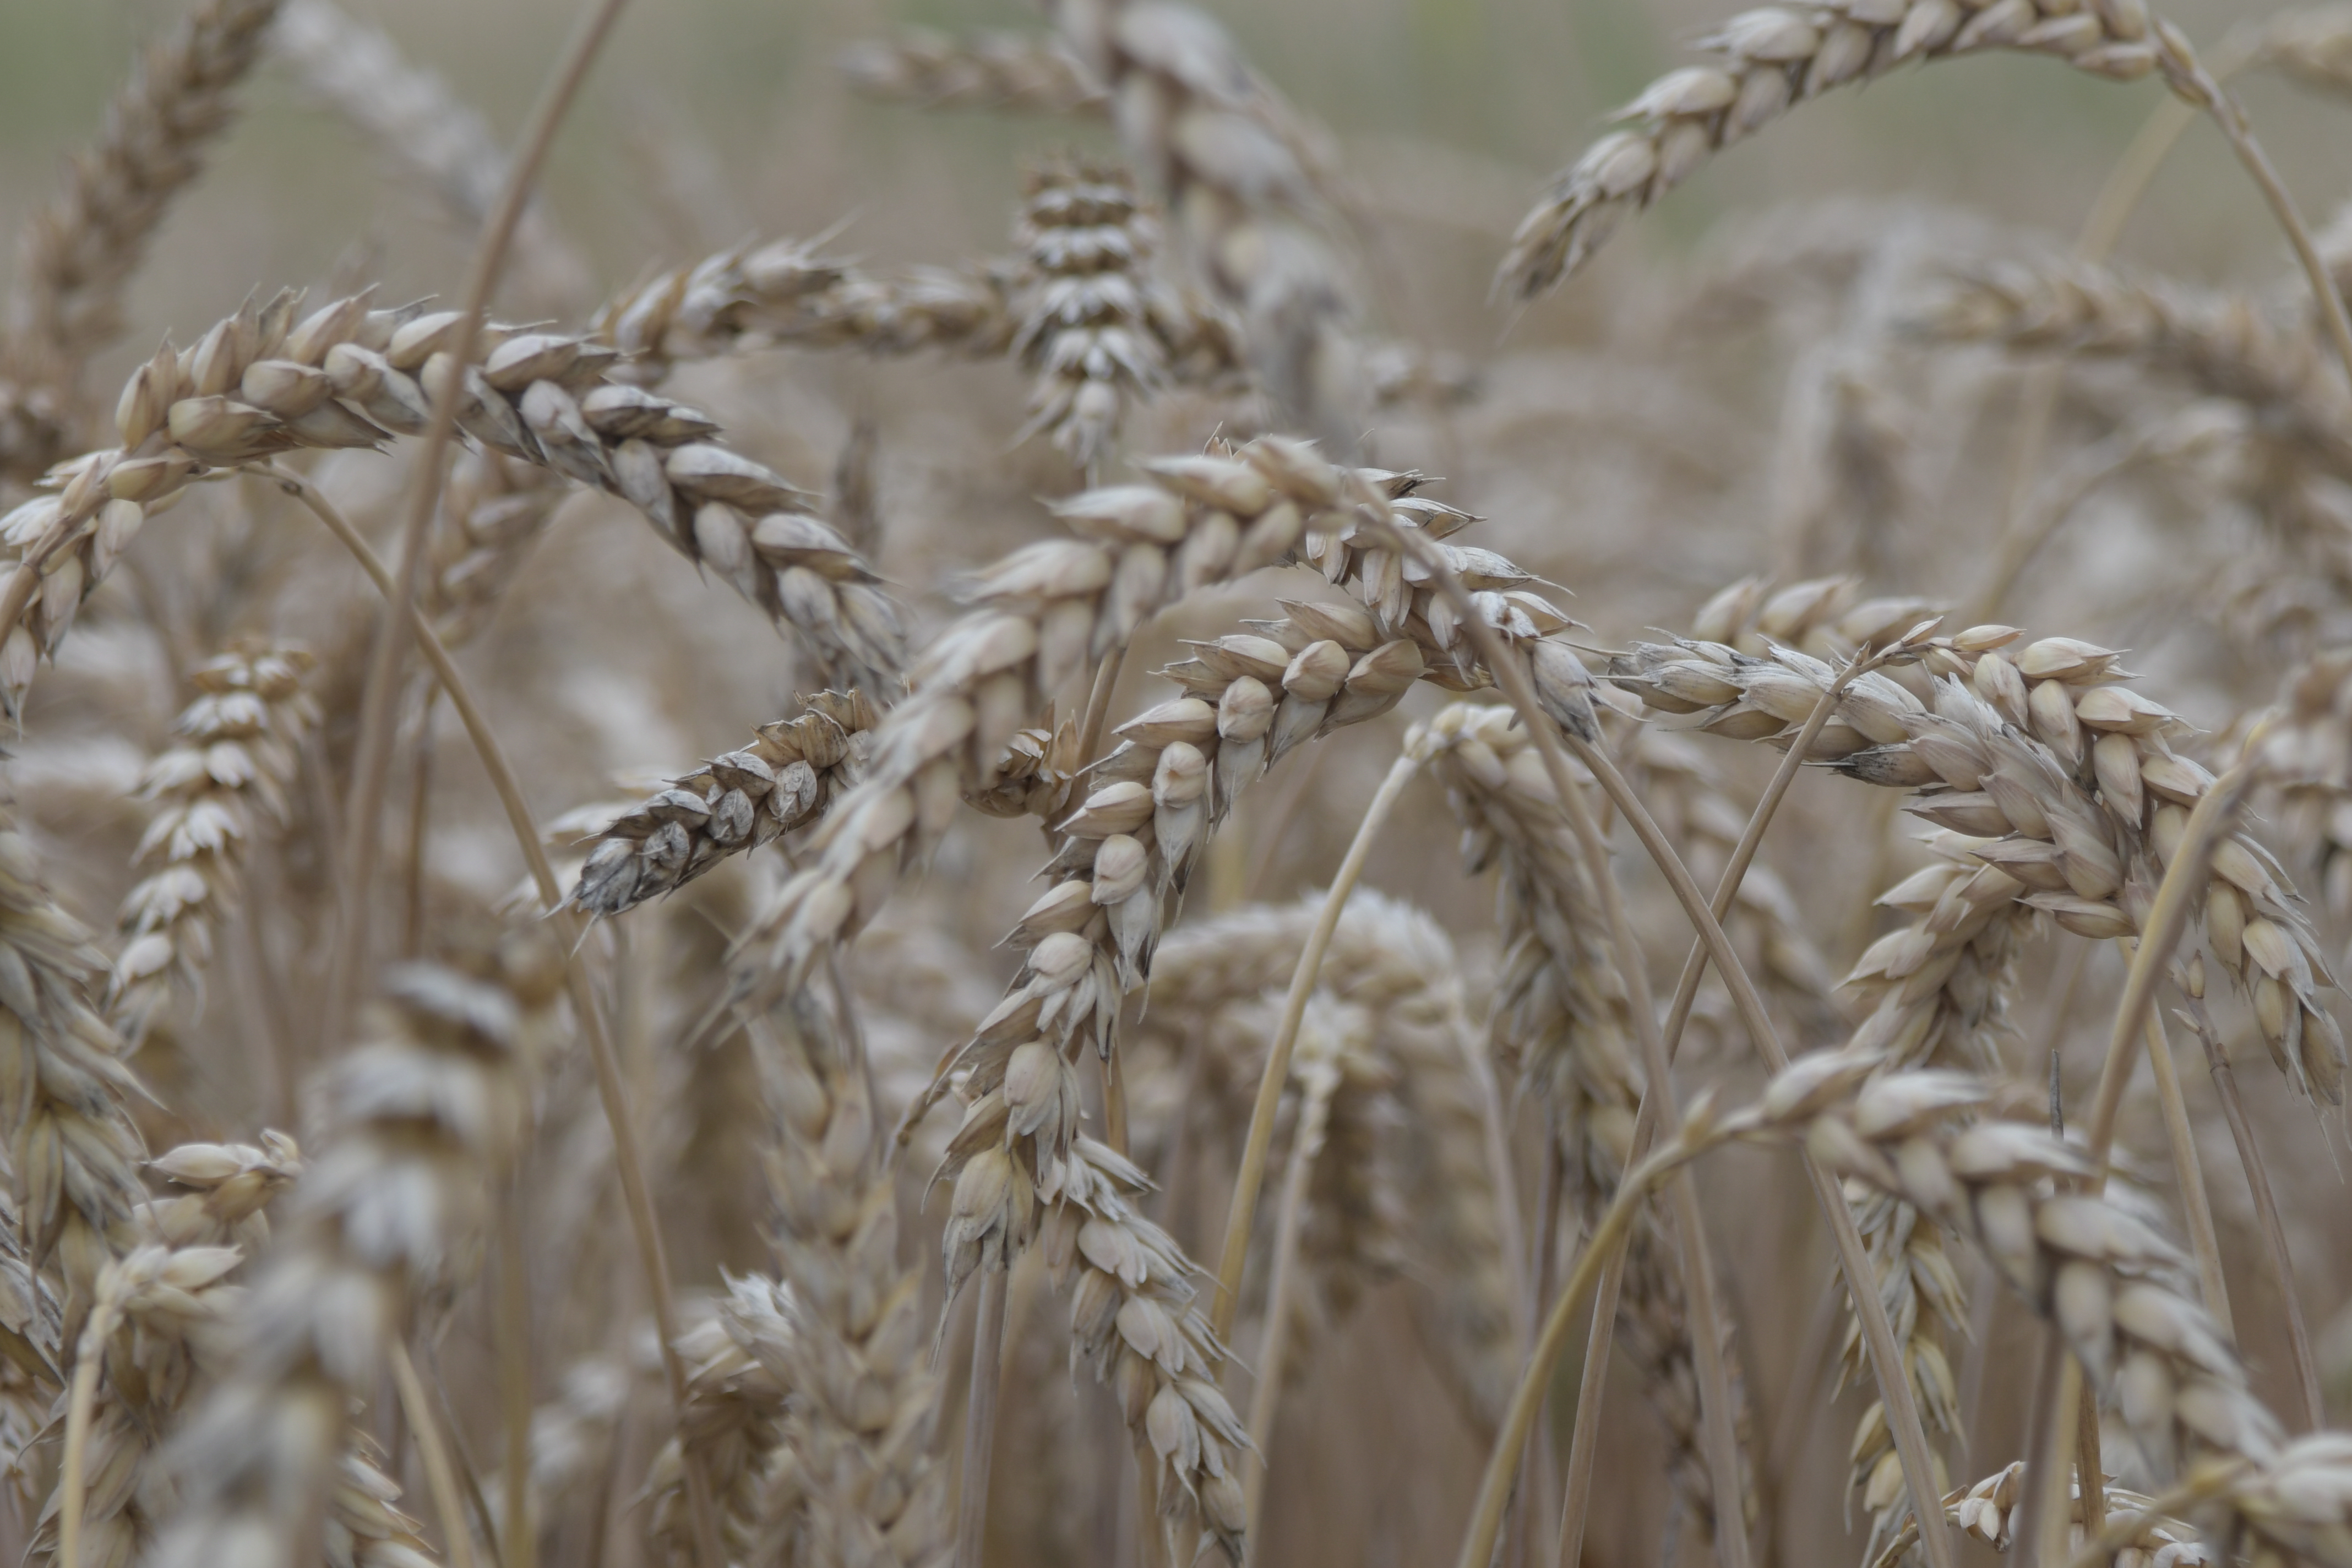
nature, grain, cornfield, dinkel wheat, malt, food grain, emmer, cereal germ, rye, einkorn wheat, barley, triticale, wheat, whole grain, plant, Khorasan wheat, oat, grass family, cereal, poales, avena, durum, grass, gluten, hordeum, crop, phragmites, agriculture, flowering plant, field, farro, teff